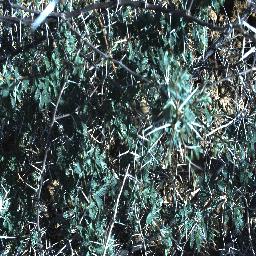
Label: prickly_acacia